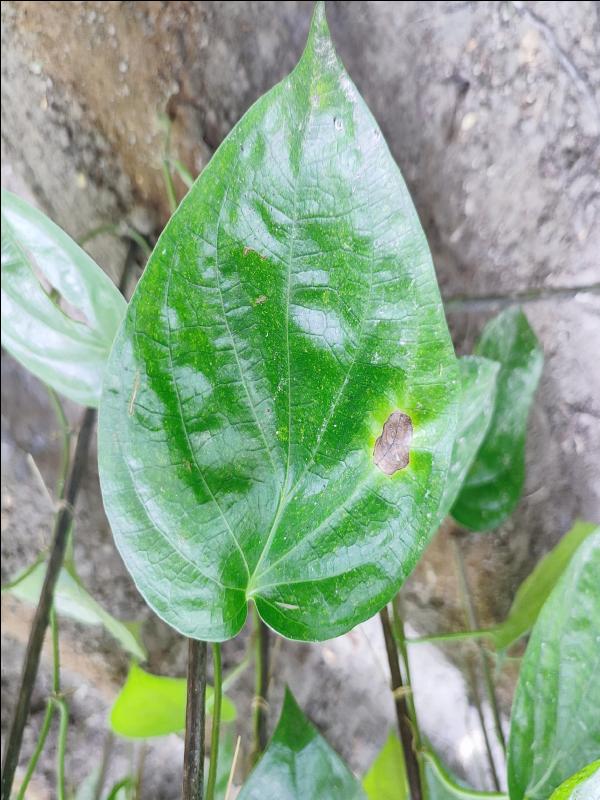
Label: Bacterial_Leaf_Disease